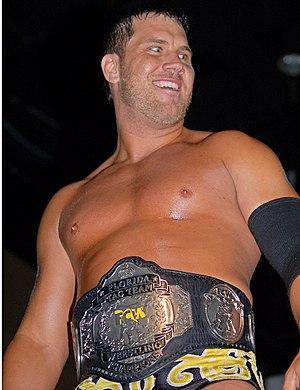
Un championnat est une compétition mettant aux prises plusieurs catcheurs dans le but de désigner un champion. Par extension, il peut aussi désigner la reconnaissance attribuée par les fédérations de catch sous forme de ceintures, appelées ceintures de champion ou de championnat. Les règnes sont déterminés par des combats dans lesquels les compétiteurs sont impliqués au travers de rivalités scénarisées.
Le FCW Florida Tag Team Championship est le championnat de catch par équipes organisé par la Florida Championship Wrestling, club-école de la World Wrestling Entertainment. Le titre est créé en 2008.